Augusta Emerita

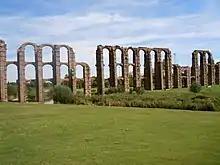
Acueducto de los Milagros

This aqueduct dates from the early 1st century BC, and was part of the supply system that brought water to Mérida from the Proserpina Dam located 5 km from the city. The arcade is fairly well preserved, especially the section that spans the valley of the river Albarregas.